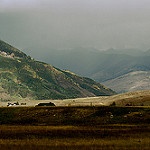
Label: mountain